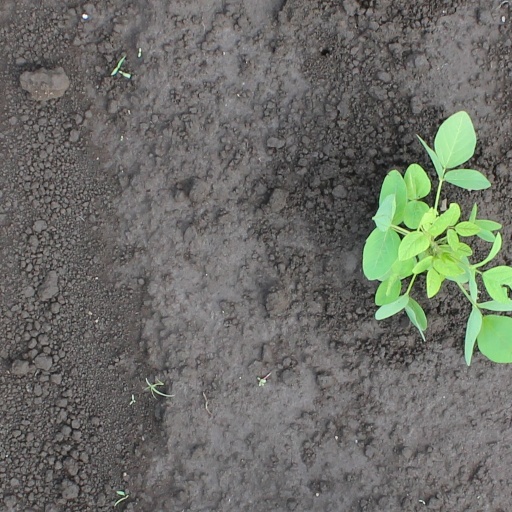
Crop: soybean